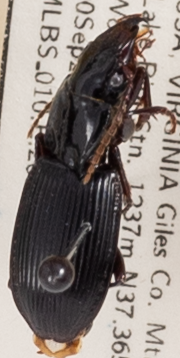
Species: Pterostichus rostratus
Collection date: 2022-09-20
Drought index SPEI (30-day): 0.234
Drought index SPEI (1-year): -1.19
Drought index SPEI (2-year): -0.24